Horse Guards Parade

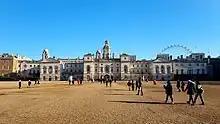
Horse Guards Parade with the London Eye Ferris wheel in the background at right

Horse Guards Parade was formerly the site of the Palace of Whitehall's tiltyard, where tournaments (including jousting) were held in the time of Henry VIII. It was also the scene of annual celebrations of the birthday of Queen Elizabeth I. The area has been used for a variety of reviews, parades and other ceremonies since the 17th century.